Trades Union Congress

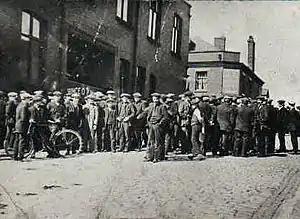
Tyldesley miners outside the Miners Hall during the 1926 general strike

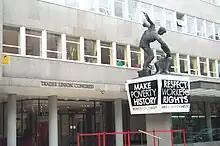
Make Poverty History banner in front of Congress House

The TUC was founded in the 1860s. The United Kingdom Alliance of Organised Trades, founded in Sheffield, Yorkshire, in 1866, was the immediate forerunner of the TUC, although efforts to expand local unions into regional or national organisations date back at least forty years earlier; in 1822, John Gast formed a "Committee of the Useful Classes", sometimes described as an early national trades council.